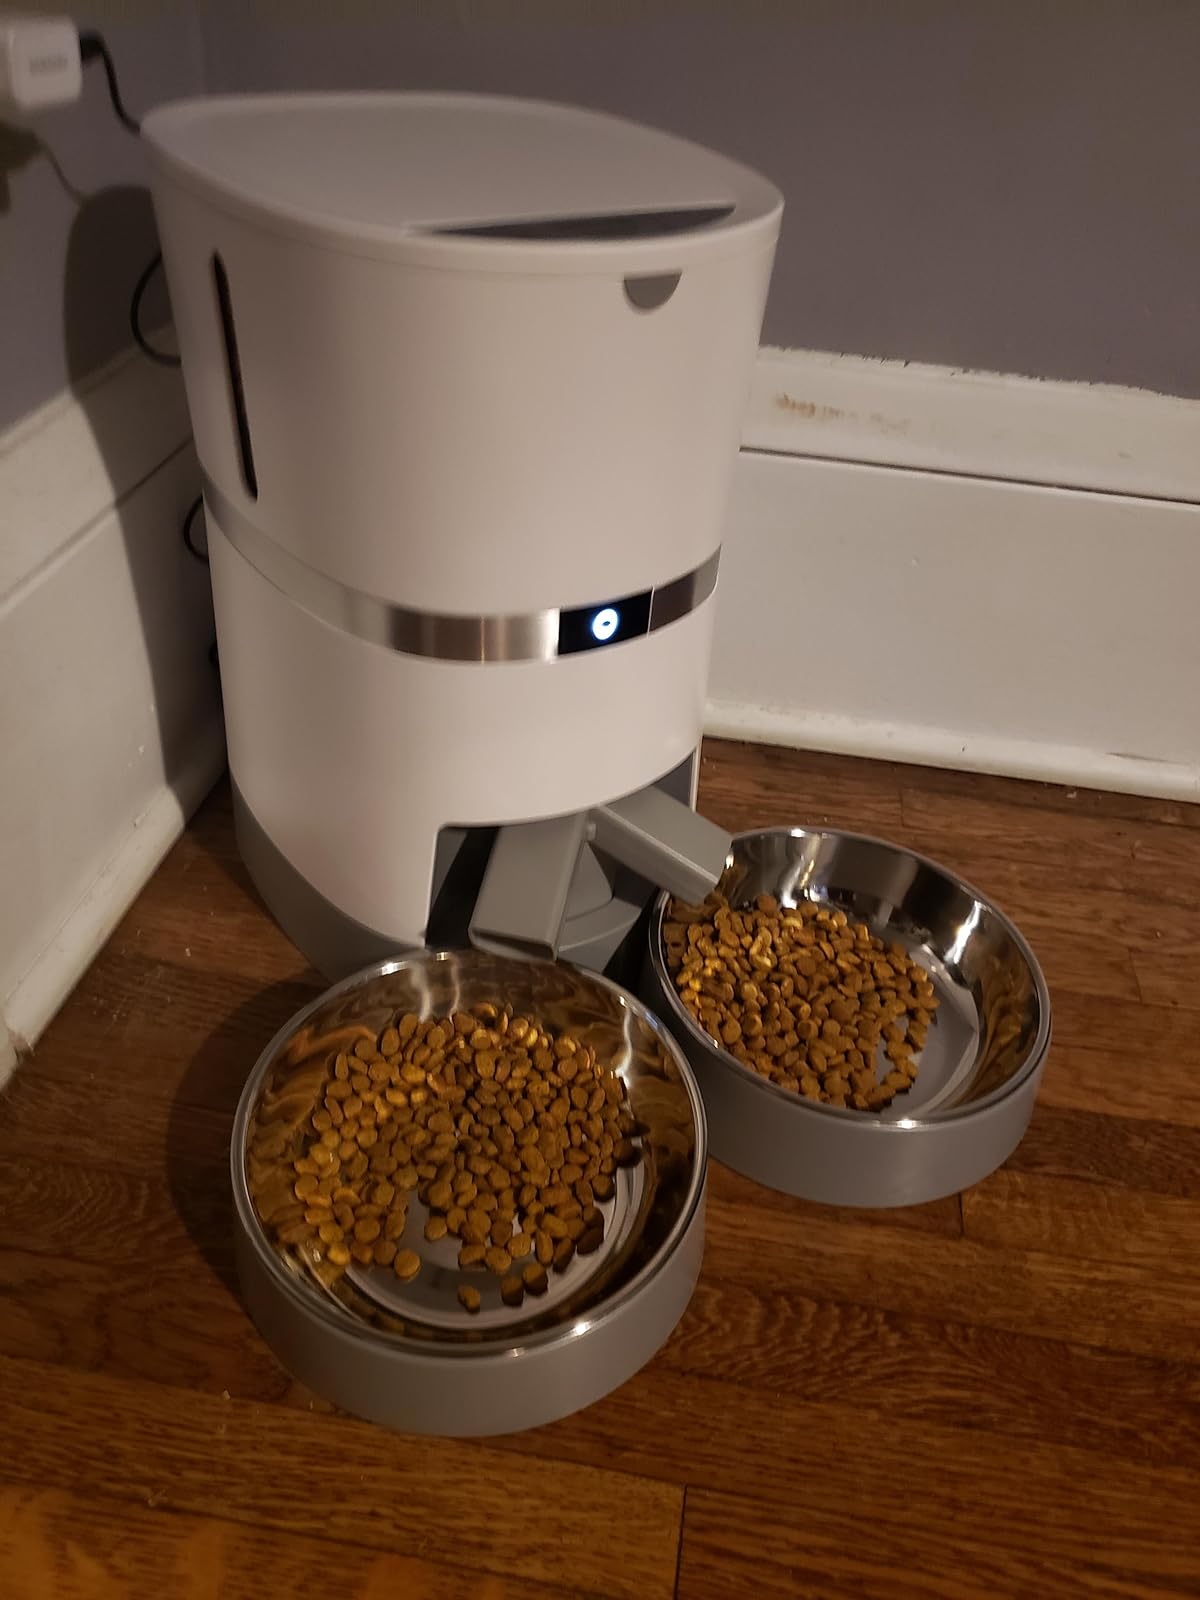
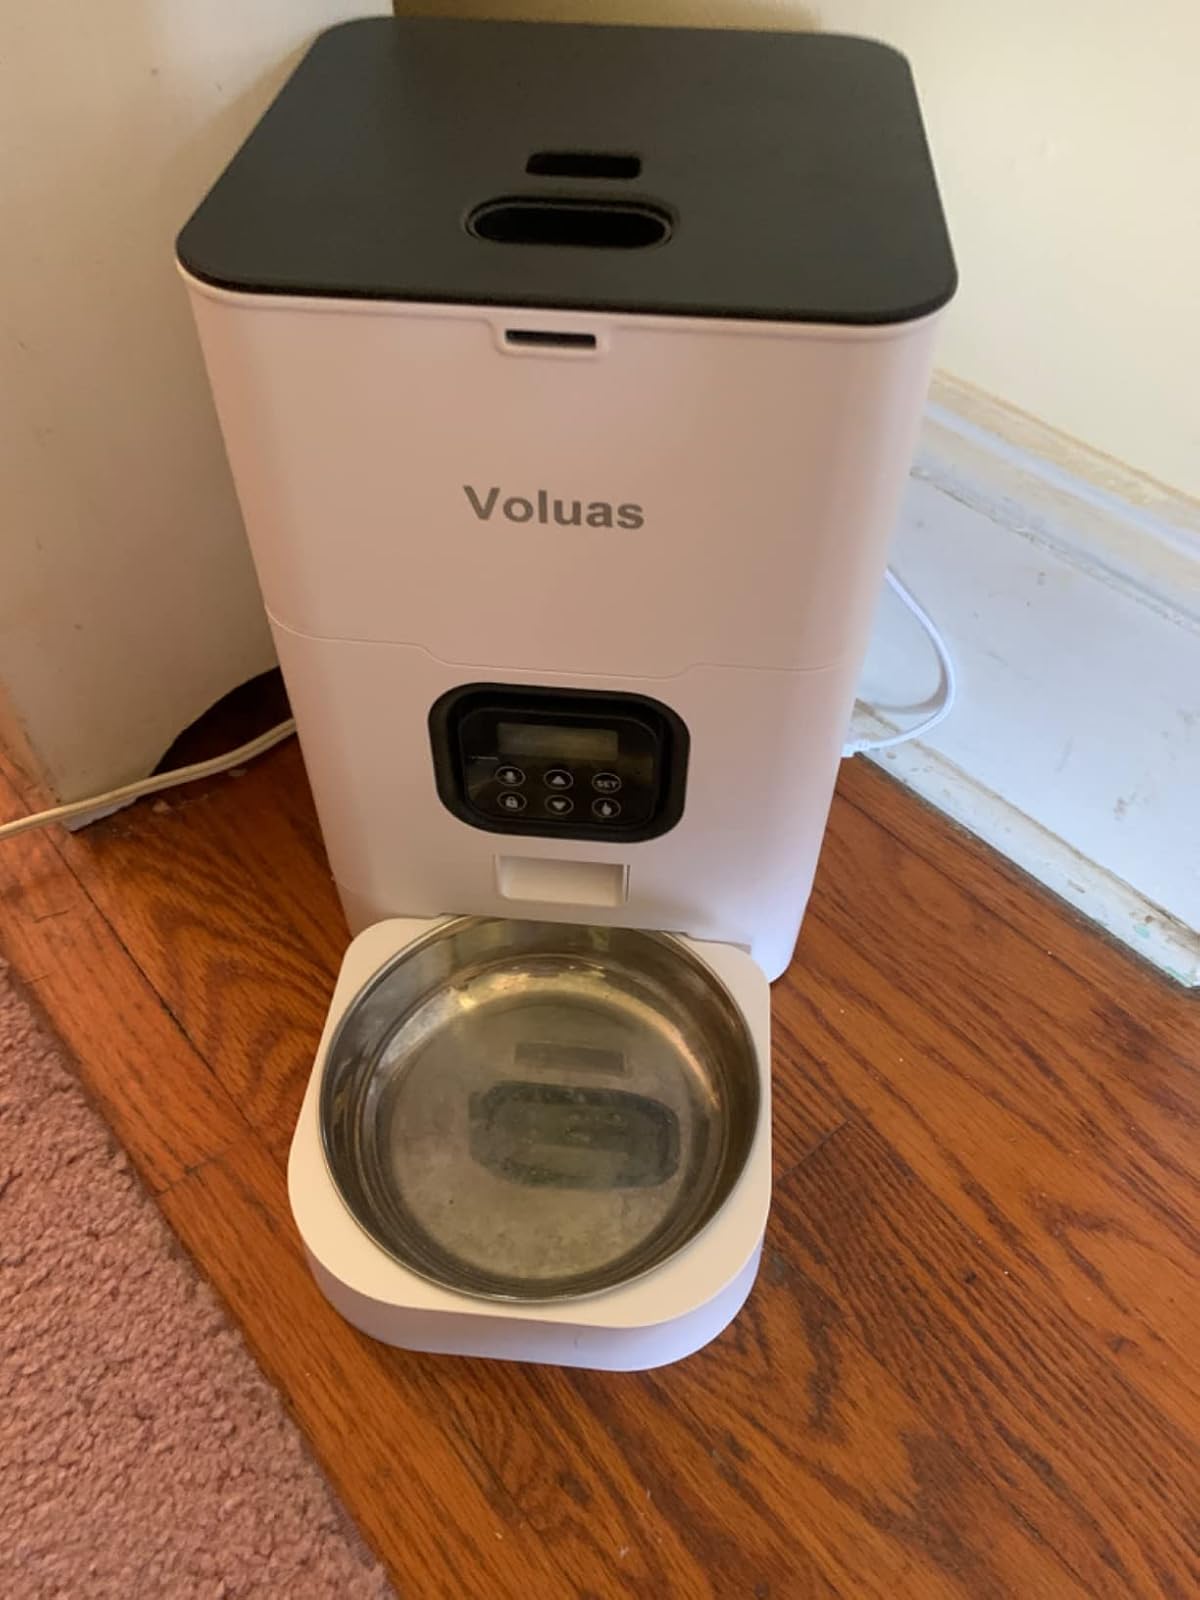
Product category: items_feeder
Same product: no